SOSUS

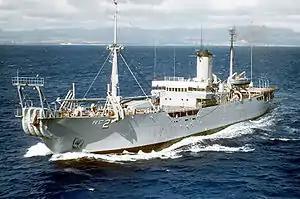
(ARC-2), first cable repair ship formally assigned to Project Caesar

The cable ships "Neptune" and "Albert J. Myer" were acquired to support "Project Caesar" with later addition of the cable ships "Aeolus" and "Thor". Other ships were added for acoustic and bathymetric surveys and cable support.